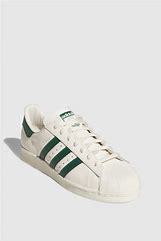
Brand: Adidas
Model: Superstar 82